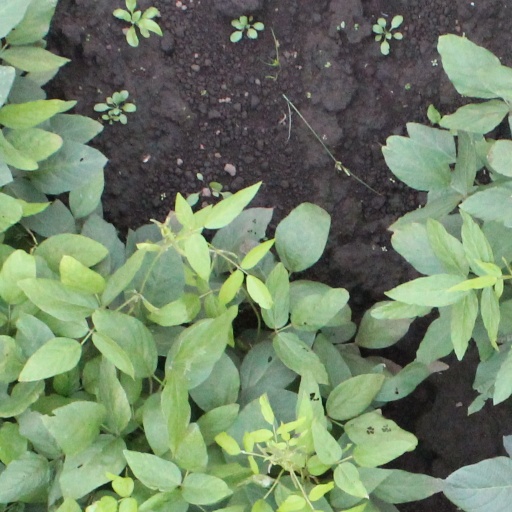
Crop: soybean